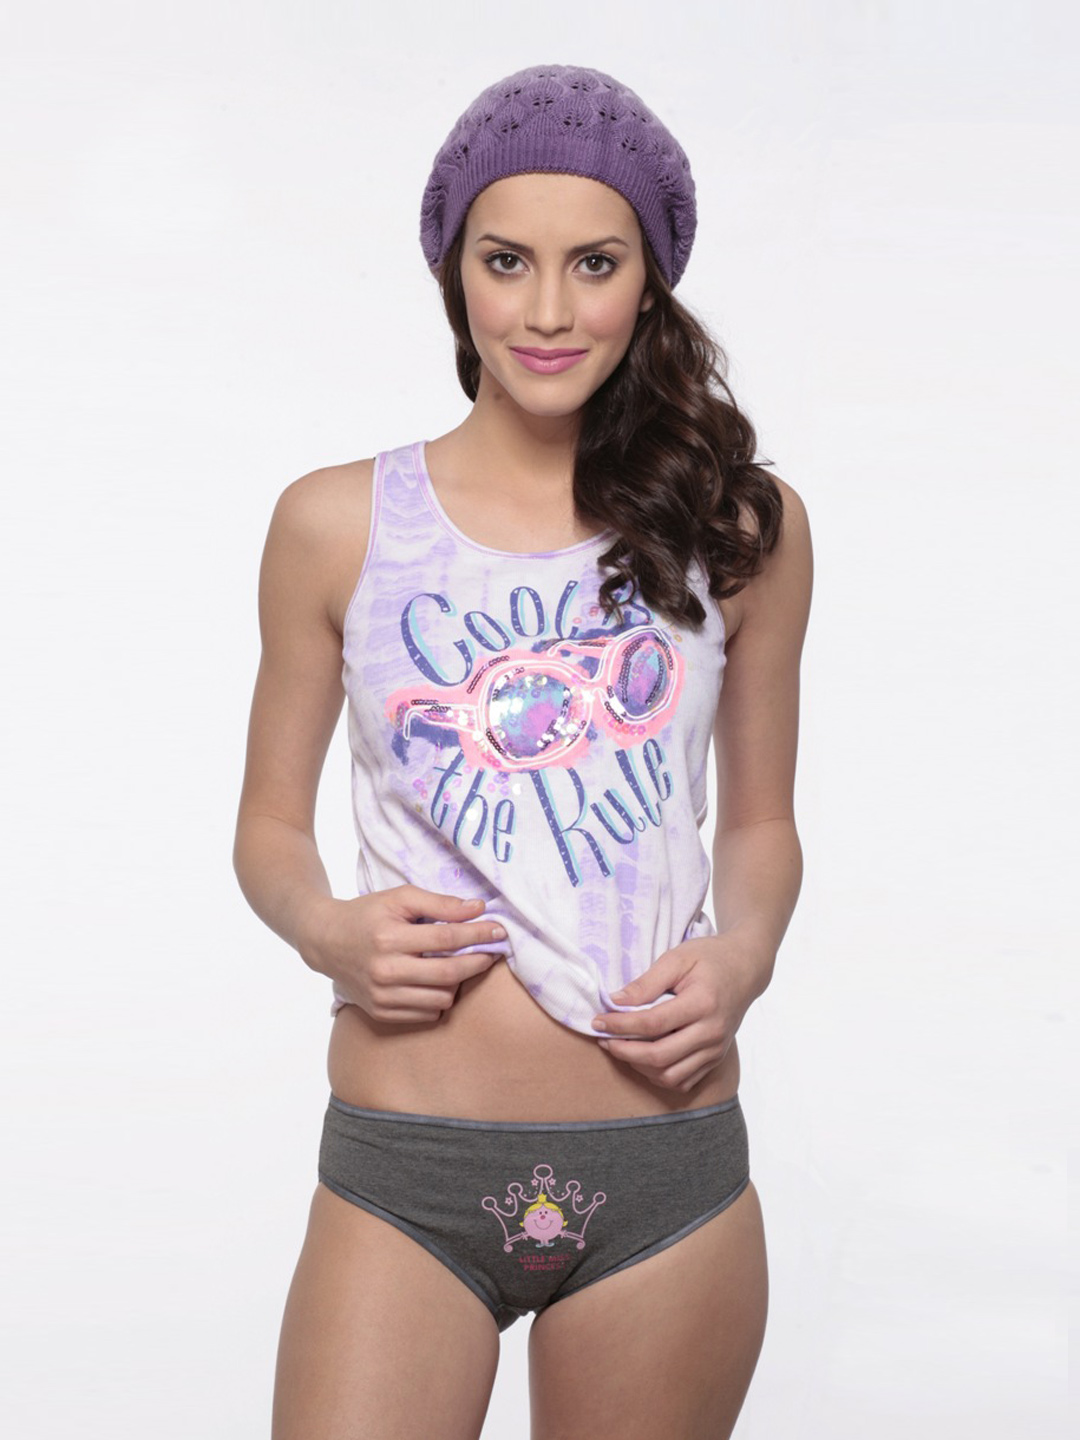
Little Miss Intimates Women Grey Brief
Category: Apparel / Innerwear / Briefs
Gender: Women
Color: Grey
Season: Summer 2012
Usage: Casual